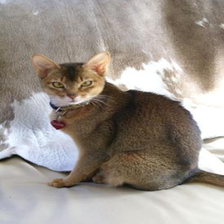
Species: cat
Breed: Abyssinian